Masaki Kano

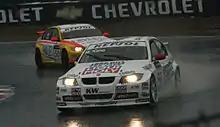

He made his World Touring Car Championship debut for Engstler at the 2008 FIA WTCC Race of Japan; he also raced at the subsequent Race of Macau. He returned to the WTCC for Engstler in the Asian rounds of the 2009, 2010 and 2011 seasons. He joined Engstler Motorsport once again for the 2012 FIA WTCC Race of Japan. For the 2013 FIA WTCC Race of Japan he replaced team boss Franz Engstler, who was unable to race due to illness.